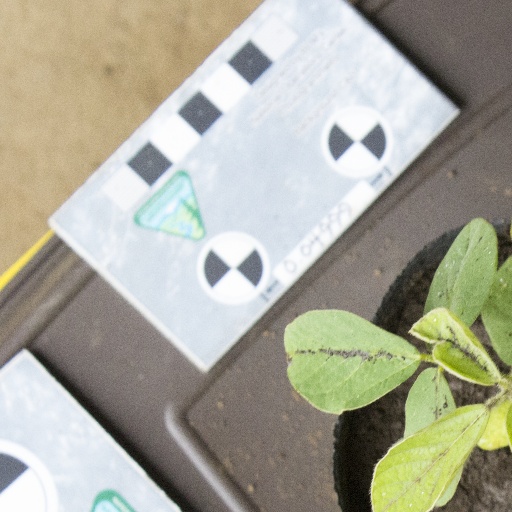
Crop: soybean